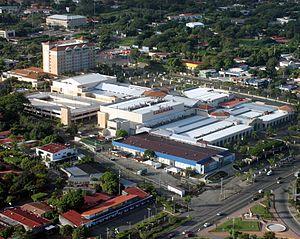
Managua ou Leal Villa de Santiago de Managua est une commune du Nicaragua, ainsi que le chef-lieu du département de Managua. Elle aussi la capitale du pays, le siège du gouvernement et des pouvoirs de l'État.